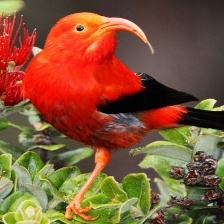
Species: IWI
Scientific name:  VESTIARIA COCCINEA.